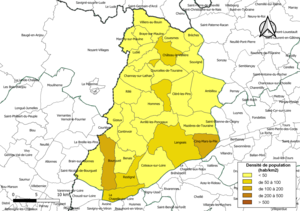
Carte des densités de population (millésimée 2016) des communes de la communauté de communes la Communauté de communes Touraine Ouest Val de Loire, département d'Indre-et-Loire, France. Composition au 1er janvier 2019.
La communauté de communes Touraine Ouest Val de Loire est un établissement public de coopération intercommunale créé le 1ᵉʳ janvier 2017.